Today We Kill... Tomorrow We Die!

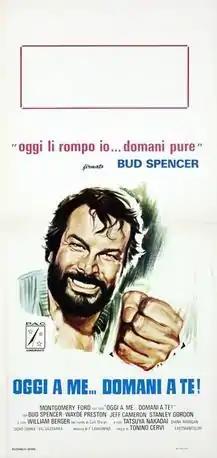
Italian re-release film poster emphasising the later popularity of Bud Spencer

Today We Kill... Tomorrow We Die! also known as Today It's Me... Tomorrow You!, is a 1968 Spaghetti Western film. It is the directorial debut of Tonino Cervi, who co-wrote the film with Dario Argento.